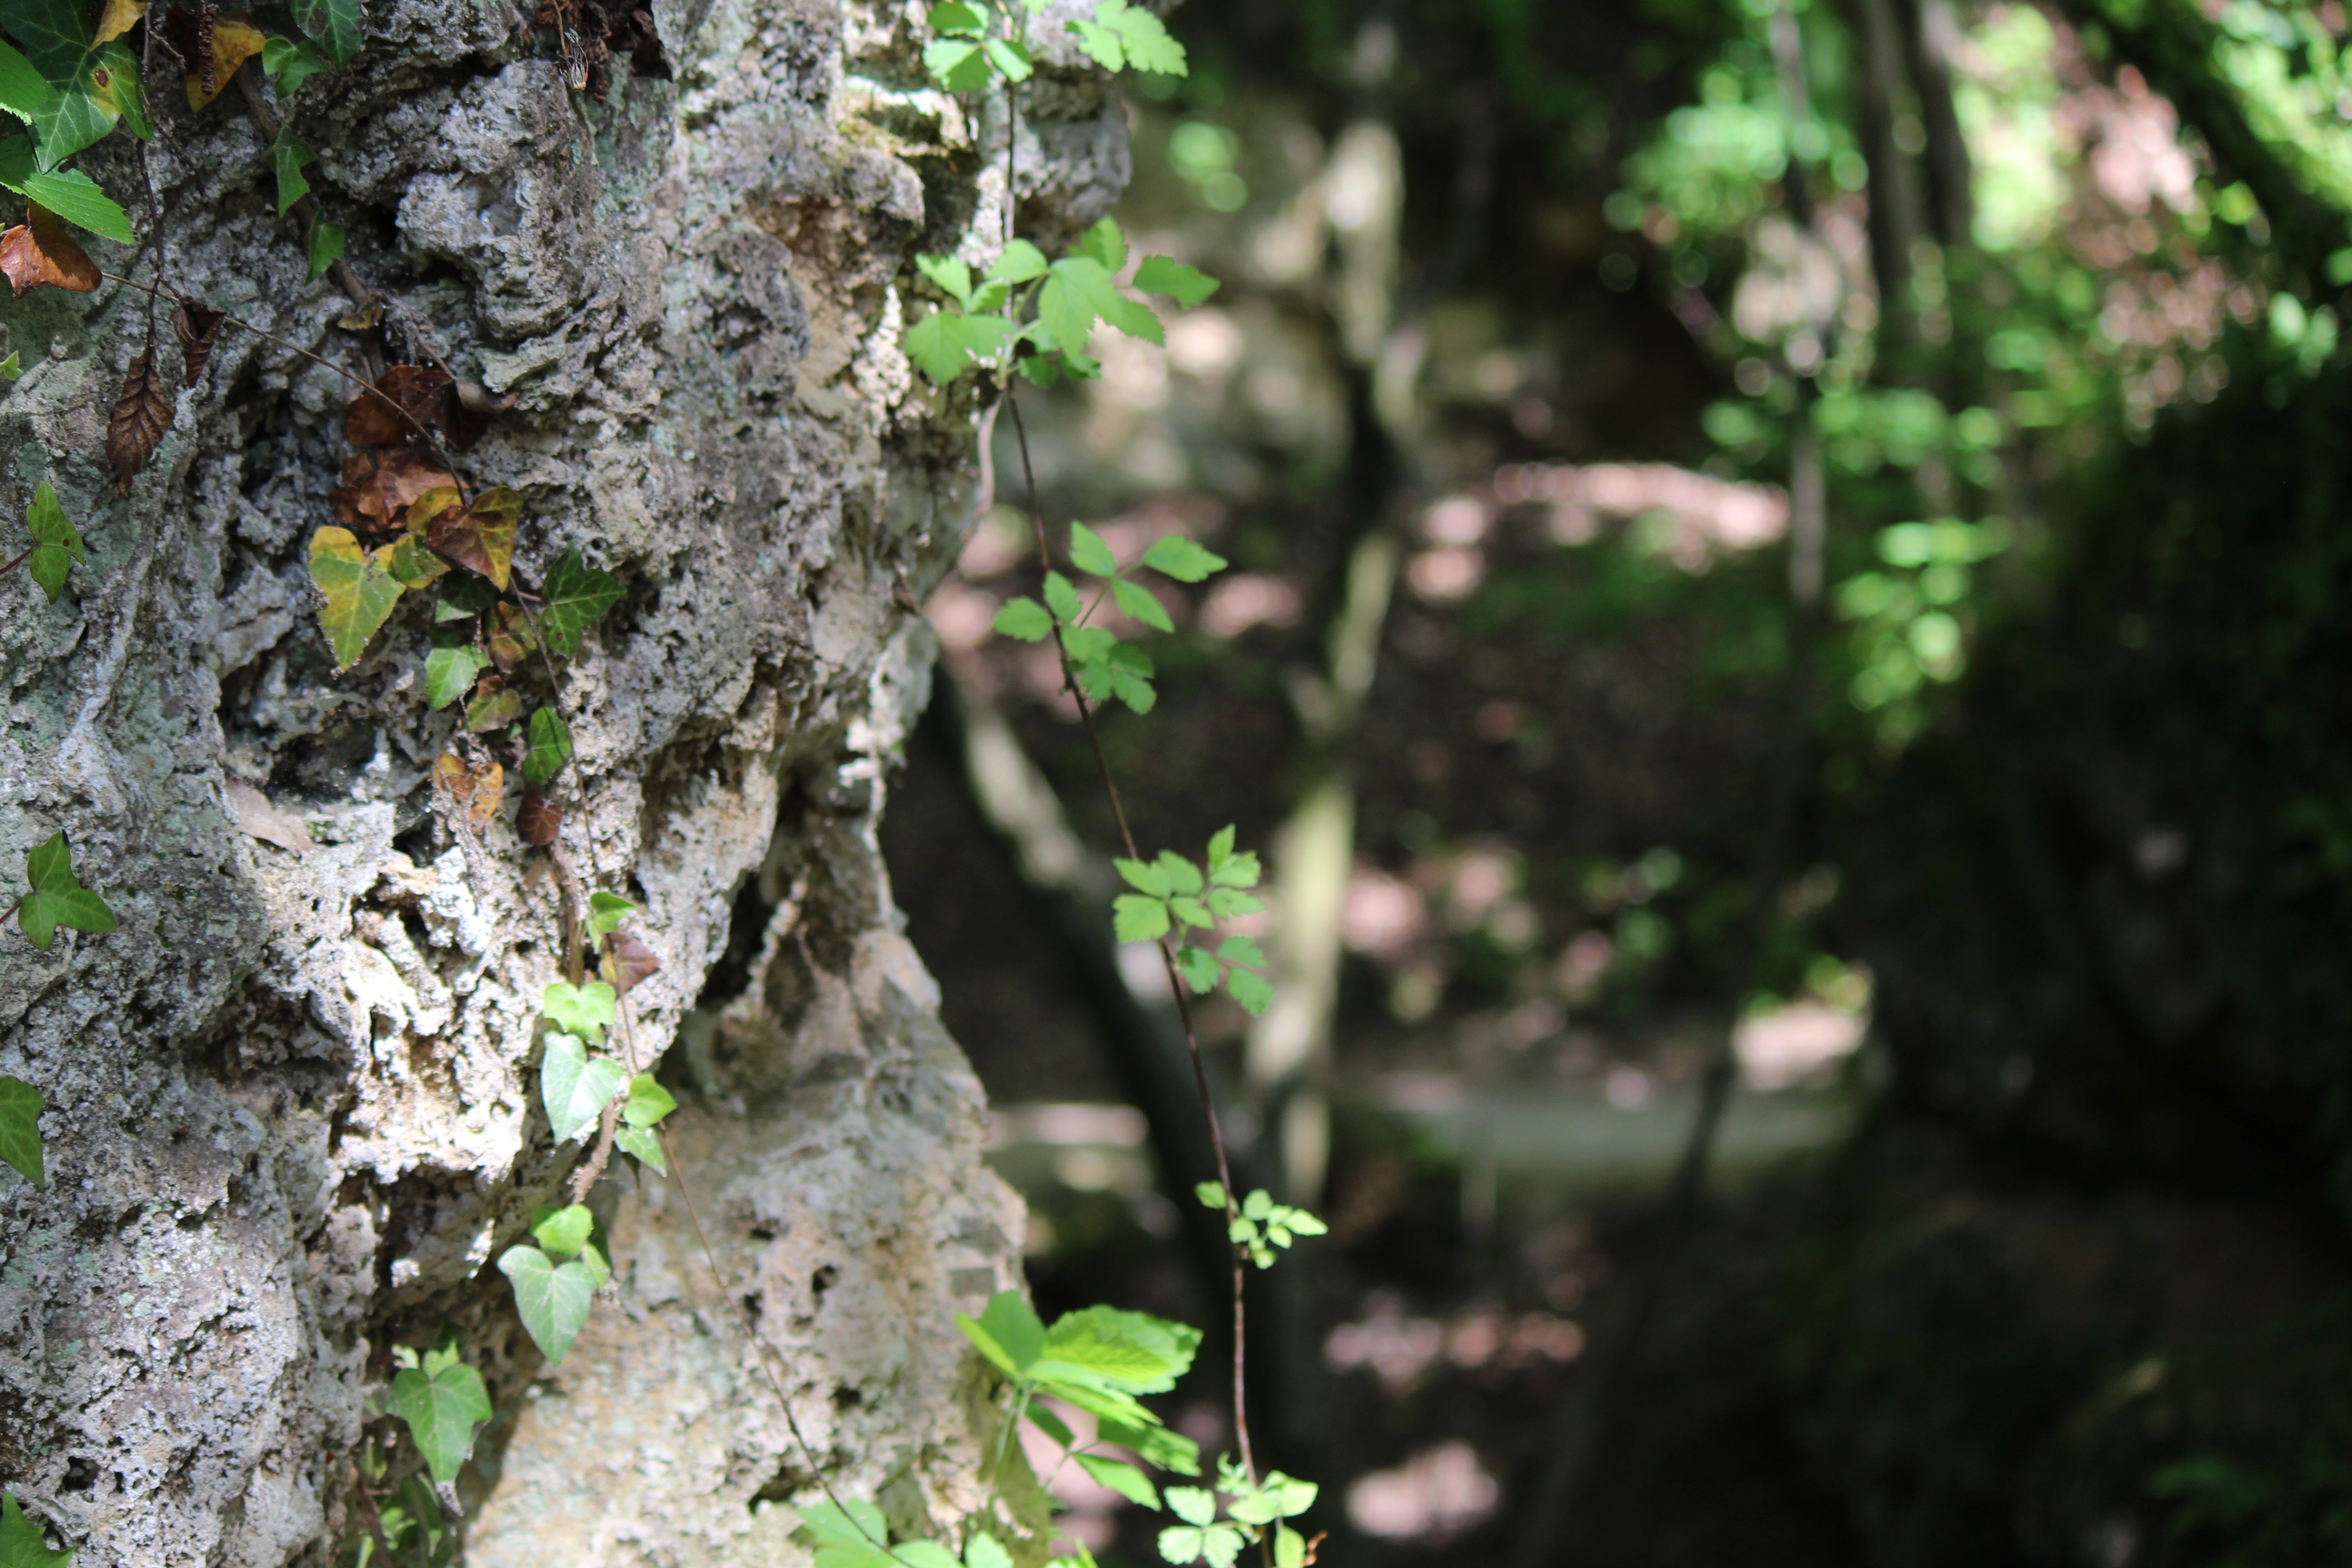
landscape, tree, nature, forest, rock, branch, plant, wood, leaf, flower, trunk, green, jungle, natural, autumn, botany, garden, flora, shrub, rainforest, woodland, habitat, natural environment, woody plant, land plant